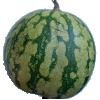
Label: Watermelon 1